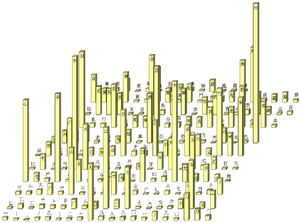
Voici la liste exhaustive des 214 radicaux de Kangxi, publiés en 1716 dans le dictionnaire de caractères de Kangxi. Ils sont classés par nombre de traits et agrémentés de quelques exemples. La fréquence correspond au nombre de sinogrammes basés sur un radical dans le dictionnaire de caractères de Kangxi, sur un total de 47 035.